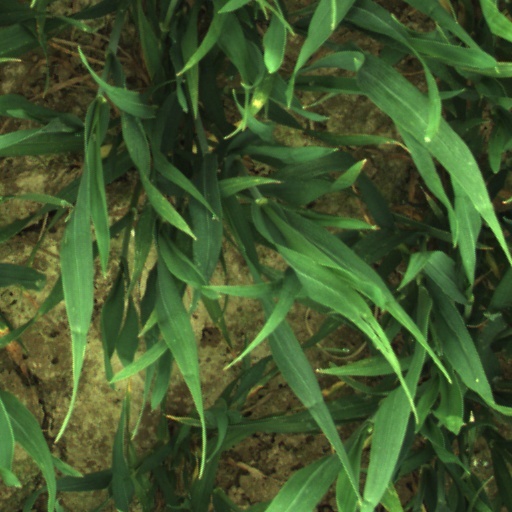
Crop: wheat